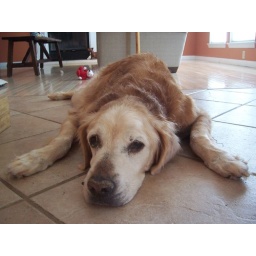
Shane -- the oldest dog in the world -- takin' it easy on the floor